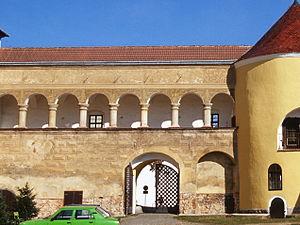
La conservation du patrimoine architectural décrit le processus par lequel la matérialité, l'histoire et l'intégrité conceptuelle du patrimoine bâti et de l'humanité sont prolongées par des interventions soigneusement planifiées. La personne engagée dans cette recherche est un restaurateur en architecture. Les décisions de quand et comment s'engager dans une intervention sont essentielles à la conservation de l'objet ultime immobilier. En fin de compte, la décision est fondée sur des valeurs : une combinaison de valeurs artistiques, contextuelles et d'information est normalement considérée. Dans certains cas, la décision de ne pas intervenir peut être le choix le plus approprié.